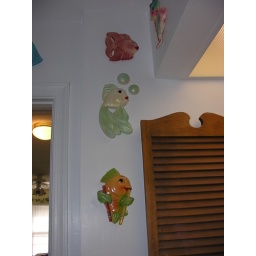
Chalkware fish near door